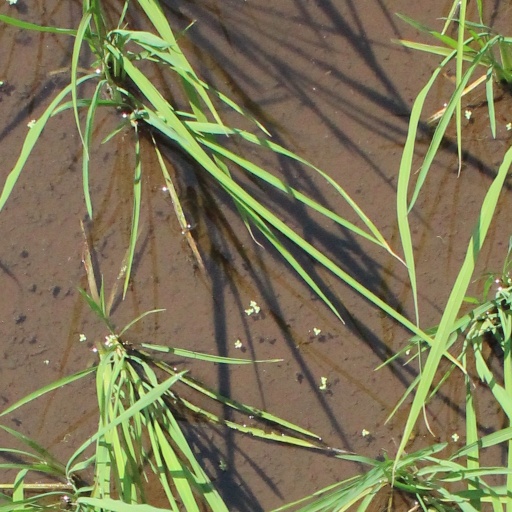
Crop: rice